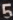
Number: 5